Question: Please indicate a possible affordance area of the knife that can be used for holding
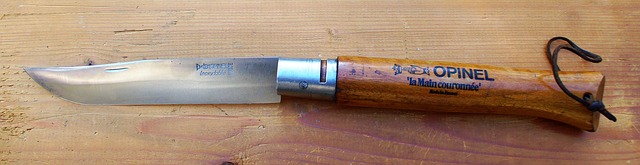
Answer: [332, 52.5, 601, 134.5]